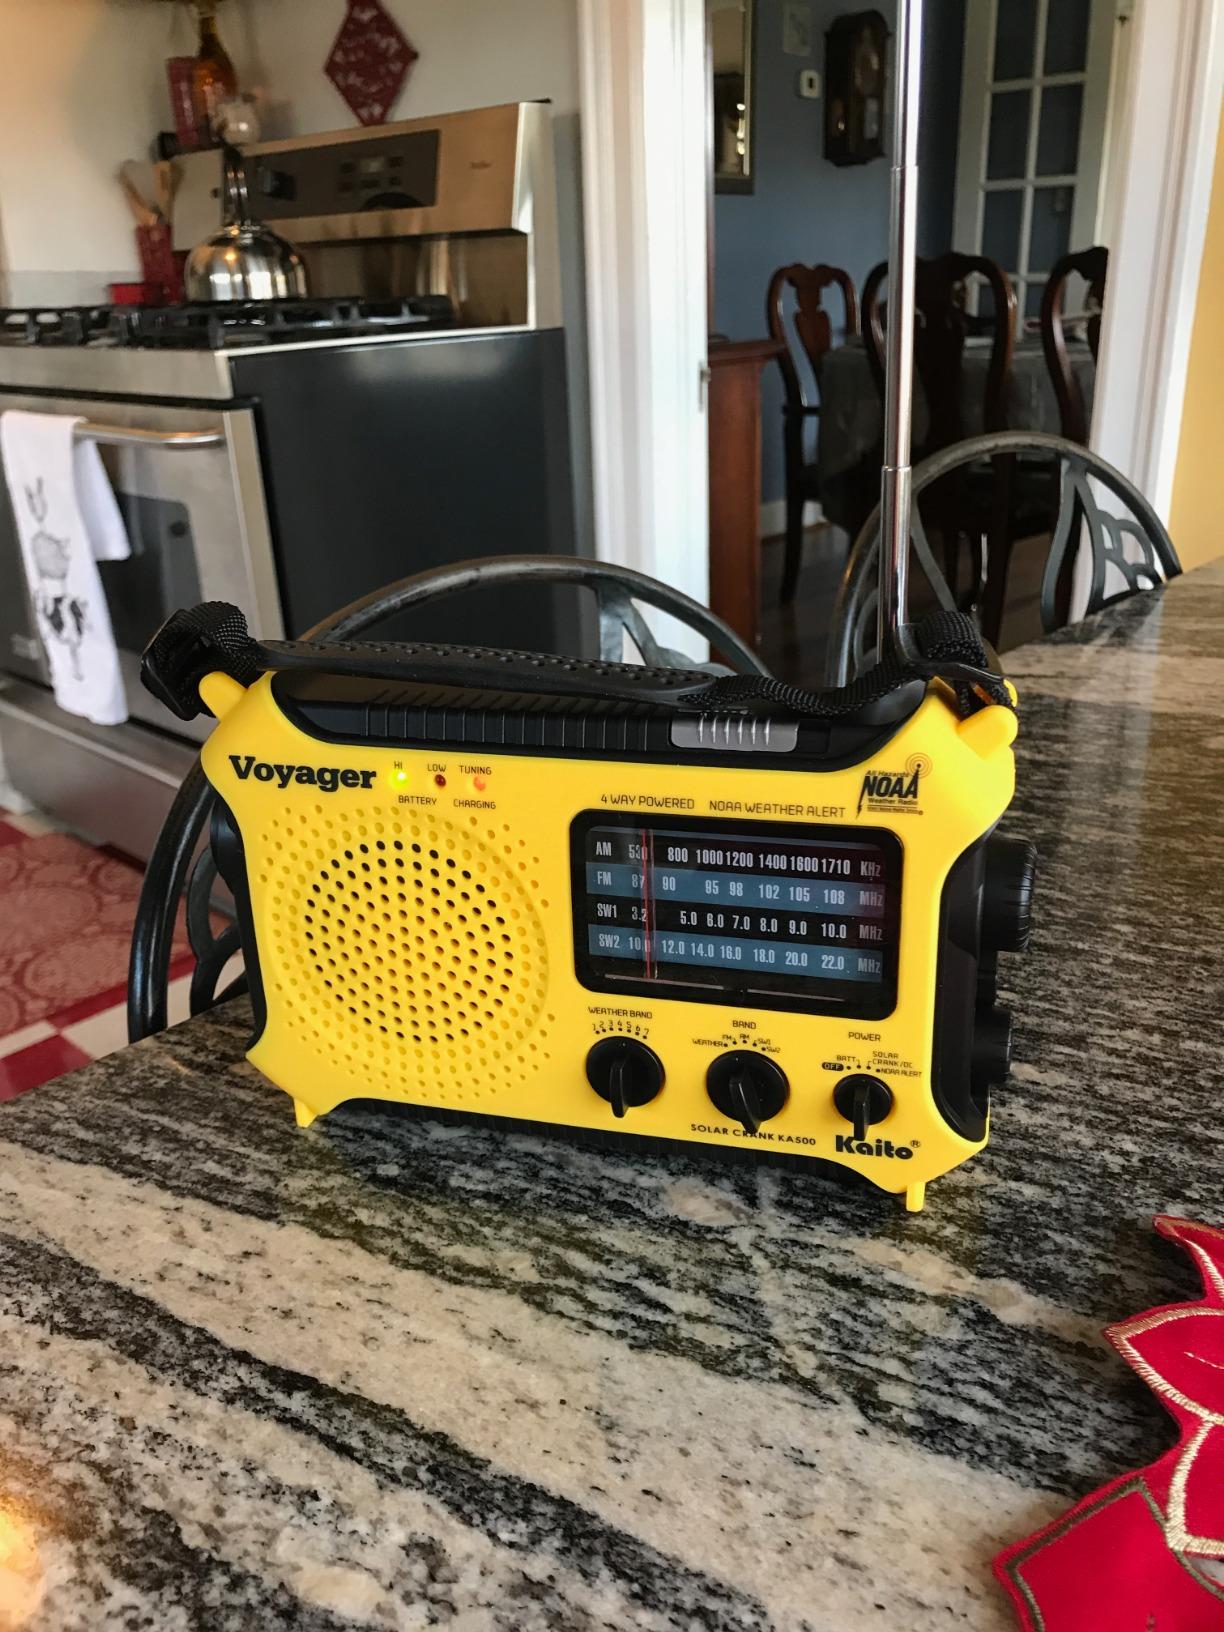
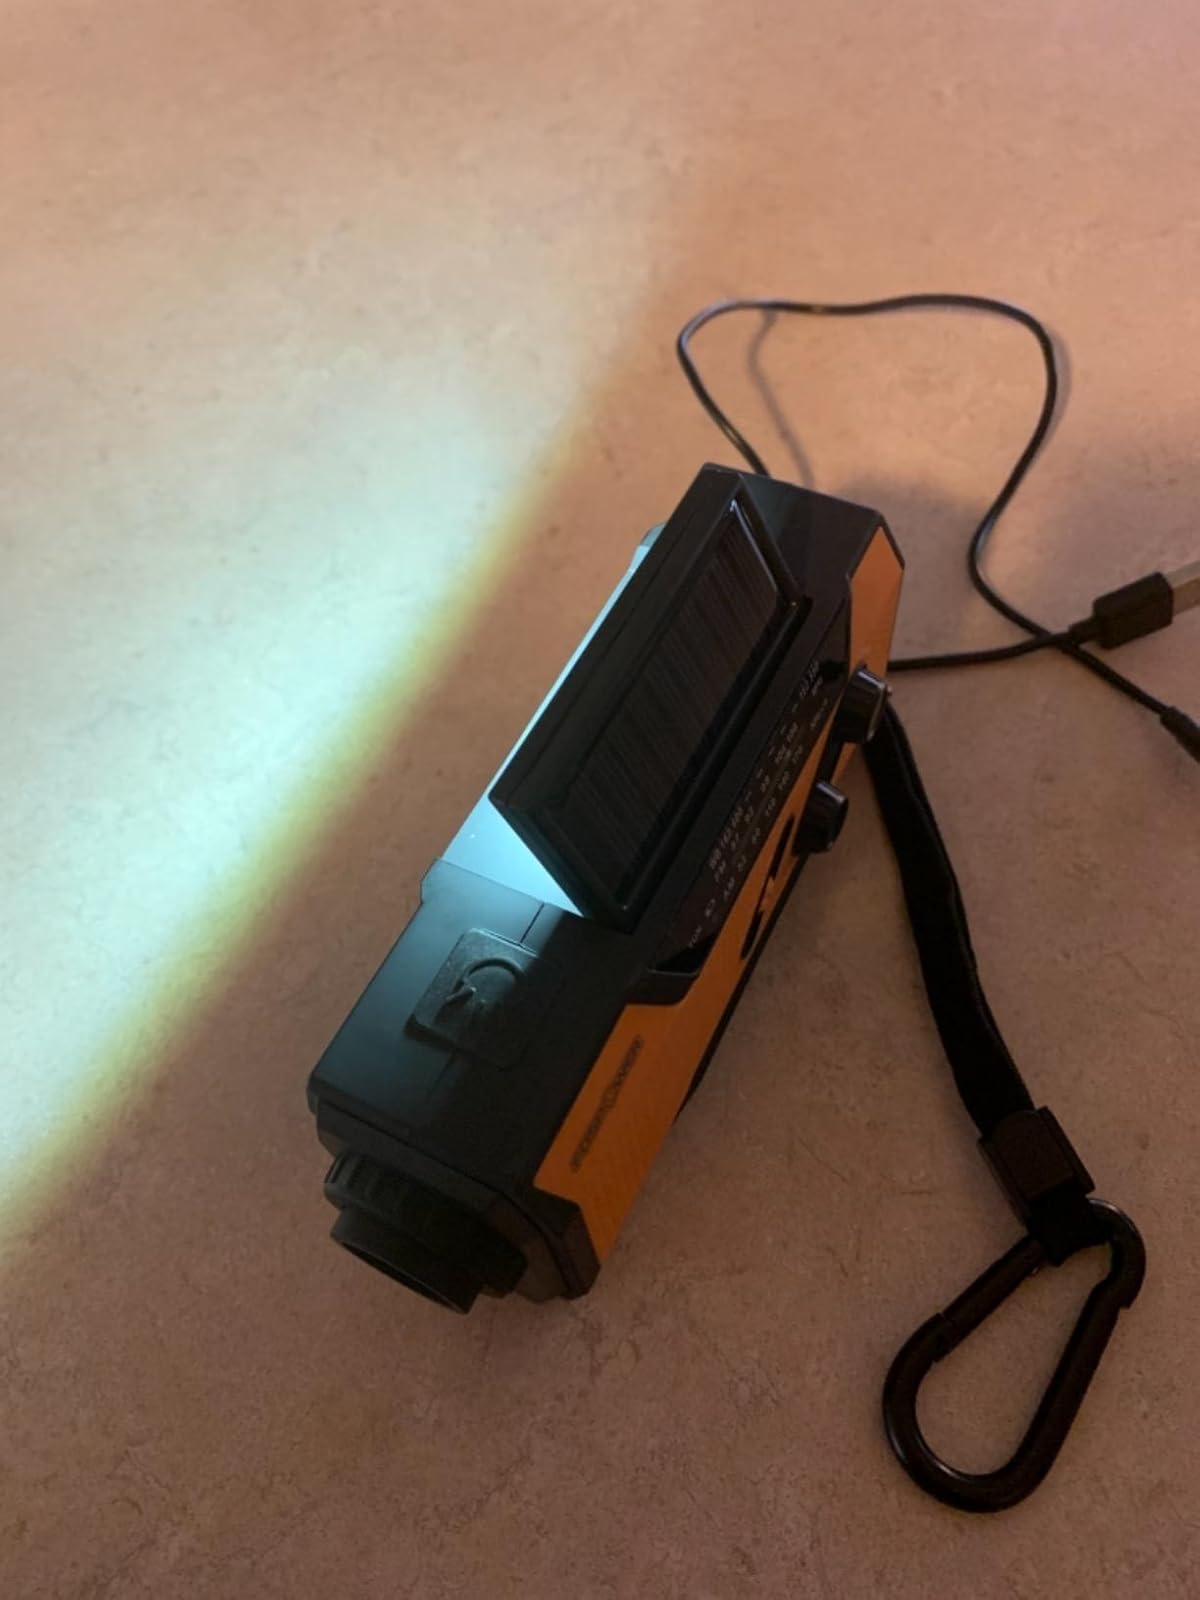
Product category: radio
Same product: no